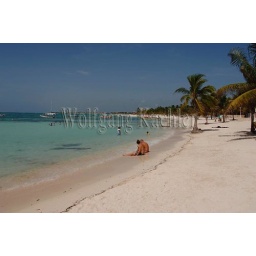
Mexico, yucatan peninsula, near cancun, riviera maya, akumal, white sand beach with coconut palm tree, people